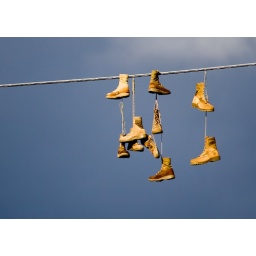
camp pendelton... it was as if these boots were dipped in light hanging in front of a black cloud backdrop.